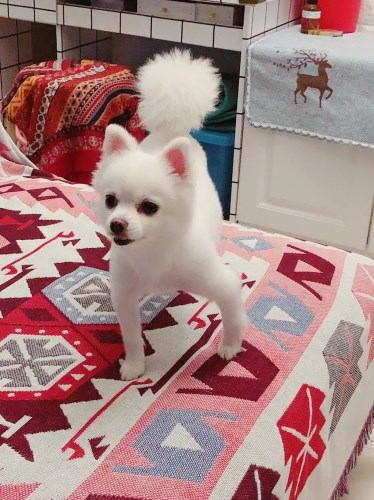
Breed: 1936-n000005-Pomeranian